Hammerwatch 2

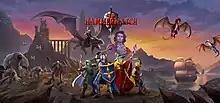

Hammerwatch 2 is a 2023 action role-playing video game developed by Crackshell and published by Modus Games. It is the sequel to "Hammerwatch" and "Heroes of Hammerwatch". It is available for Windows, PlayStation 5, and Nintendo Switch. Ports to the PlayStation 4 and Xbox Series X/S were released on April 23, 2024.